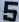
Number: 5